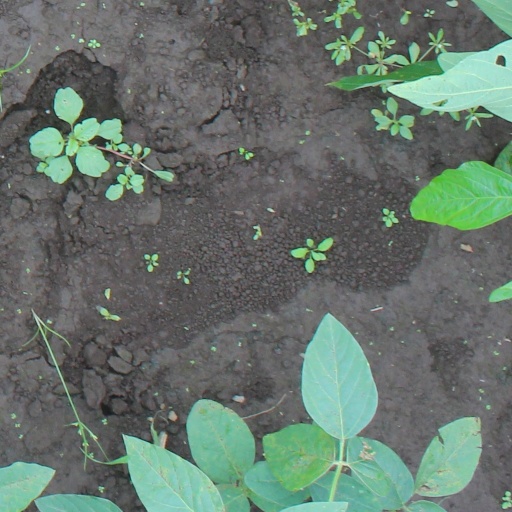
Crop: soybean